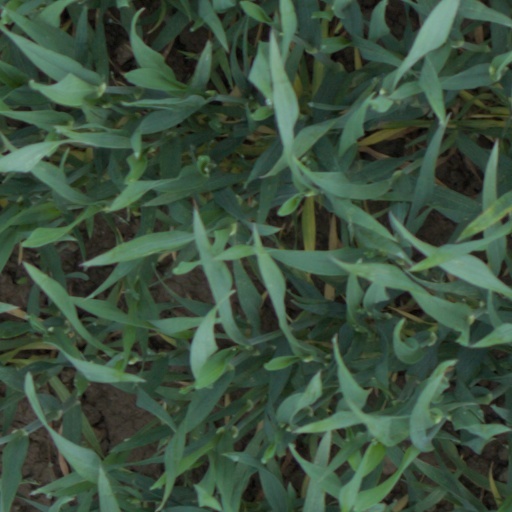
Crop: wheat